Government incentives for plug-in electric vehicles

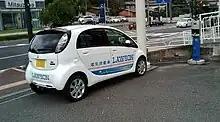
The cost of the Mitsubishi i MiEV in Japan falls from ¥4 million to ¥2.8 million after all government incentives are discounted from the sales price.

New next generation vehicles, including electric and fuel cell vehicles, plug-in hybrids, hybrid electric vehicles, clean diesel and natural gas vehicles are exempted from both the acquisition tax and the tonnage tax. Acquisition taxes on used vehicles were to be reduced by 1.6% to 2.7%, or between 150,000 yen (~US$1,600) and 300,000 yen (~US$3,200), as of 2010. Electric and fuel cell vehicles have a 2.7% reduction while plug-in hybrids have a 2.4% reduction.